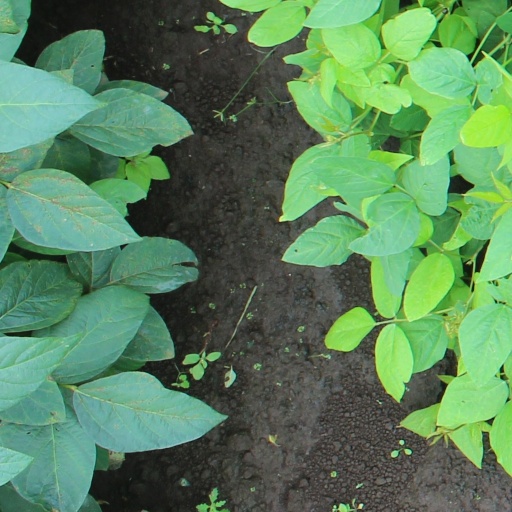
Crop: soybean